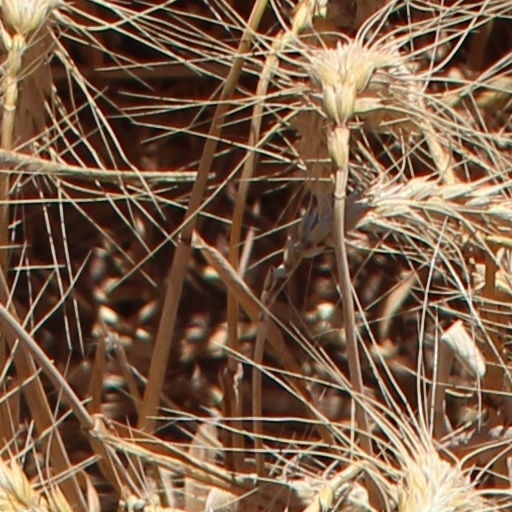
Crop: wheat